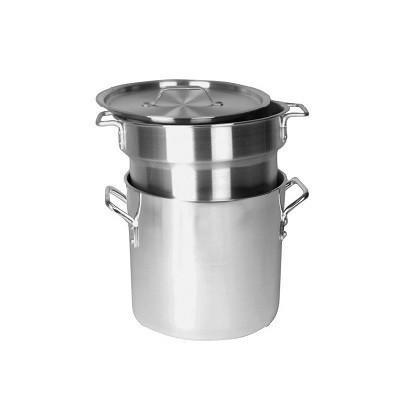
Thunder Group ALSKDB004 20 Qt Aluminum Heavy Gauge Double Boiler Mirror Finish
Thunder Group ALSKDB004 20 Qt Aluminum Heavy Gauge Double Boiler Mirror Finish Double Boiler Set, 3 piece 20 quart boiler with inset & cover Side handles Aluminum Mirror-finish NSF
Brand: Food Equipment Supplies Inc.
Category: Home & Garden > Kitchen & Dining > Cookware & Bakeware > Cookware > Double Boilers